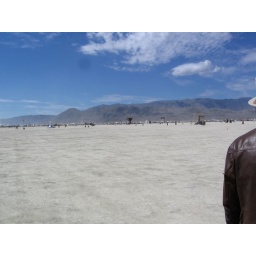
The tree house is visible in the distance